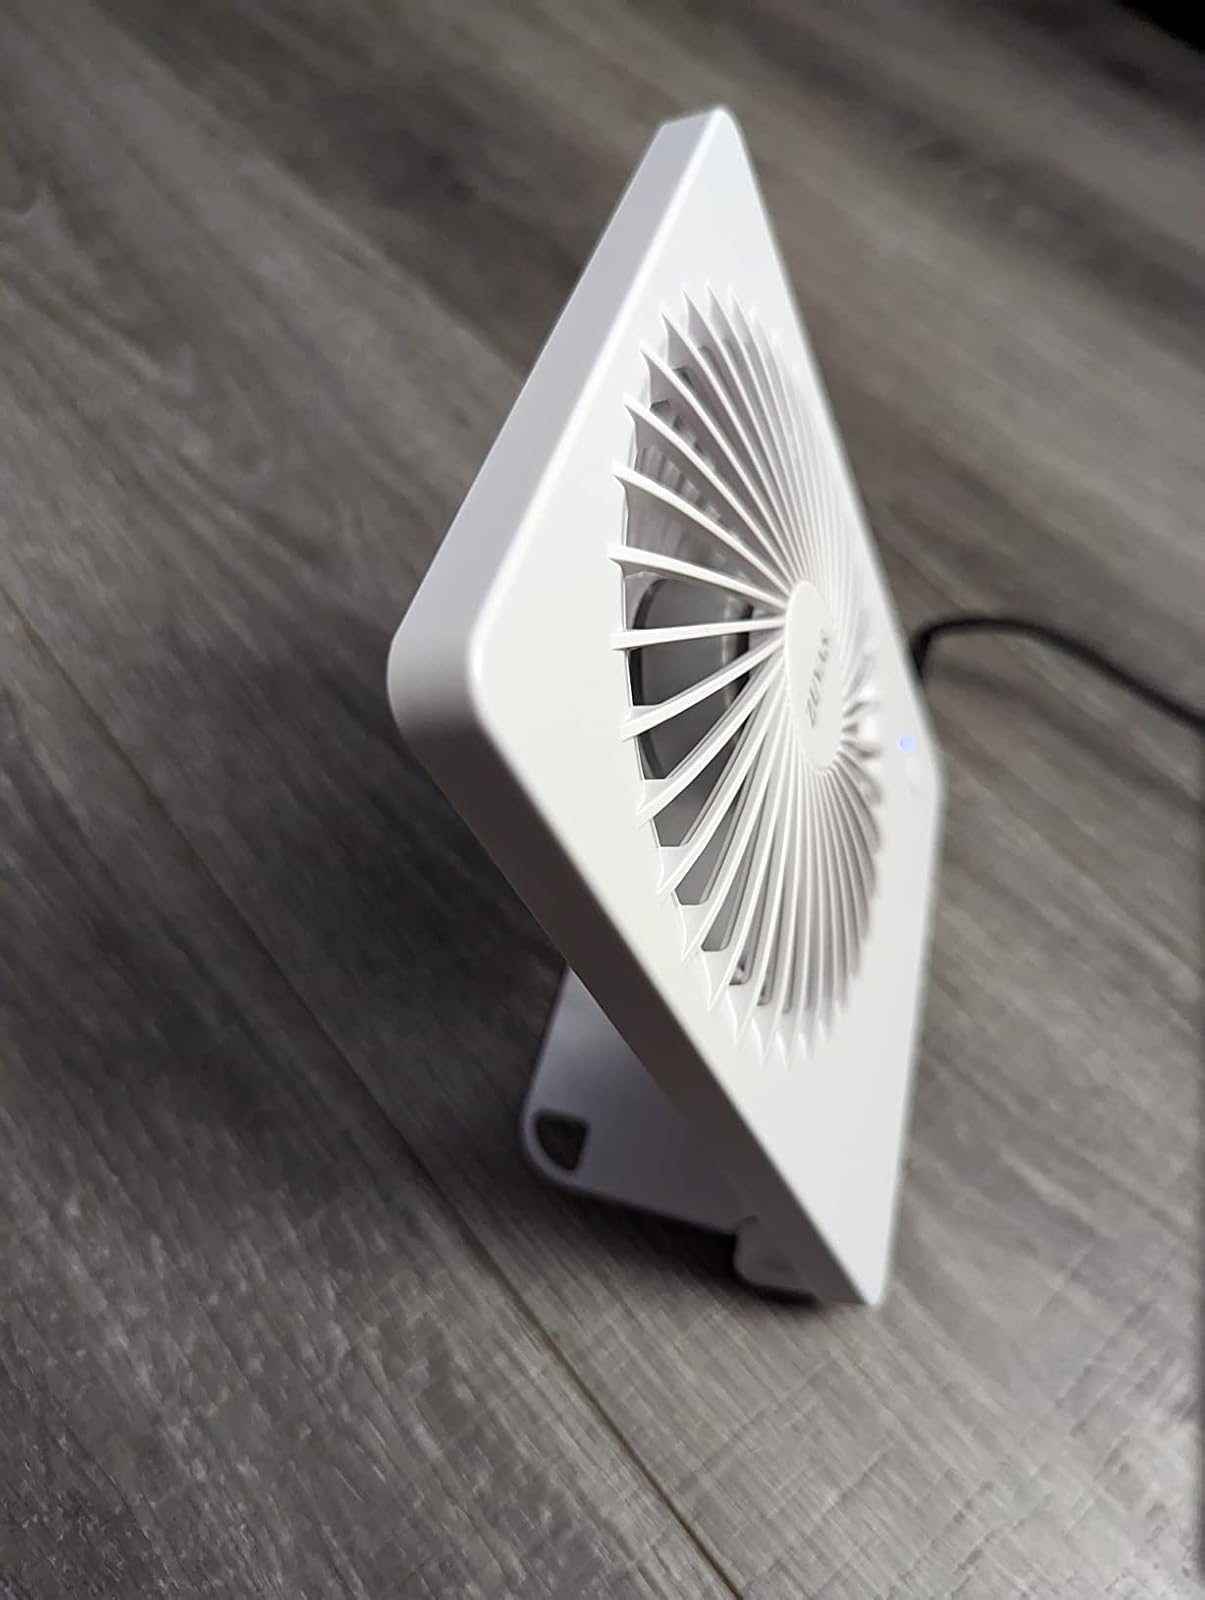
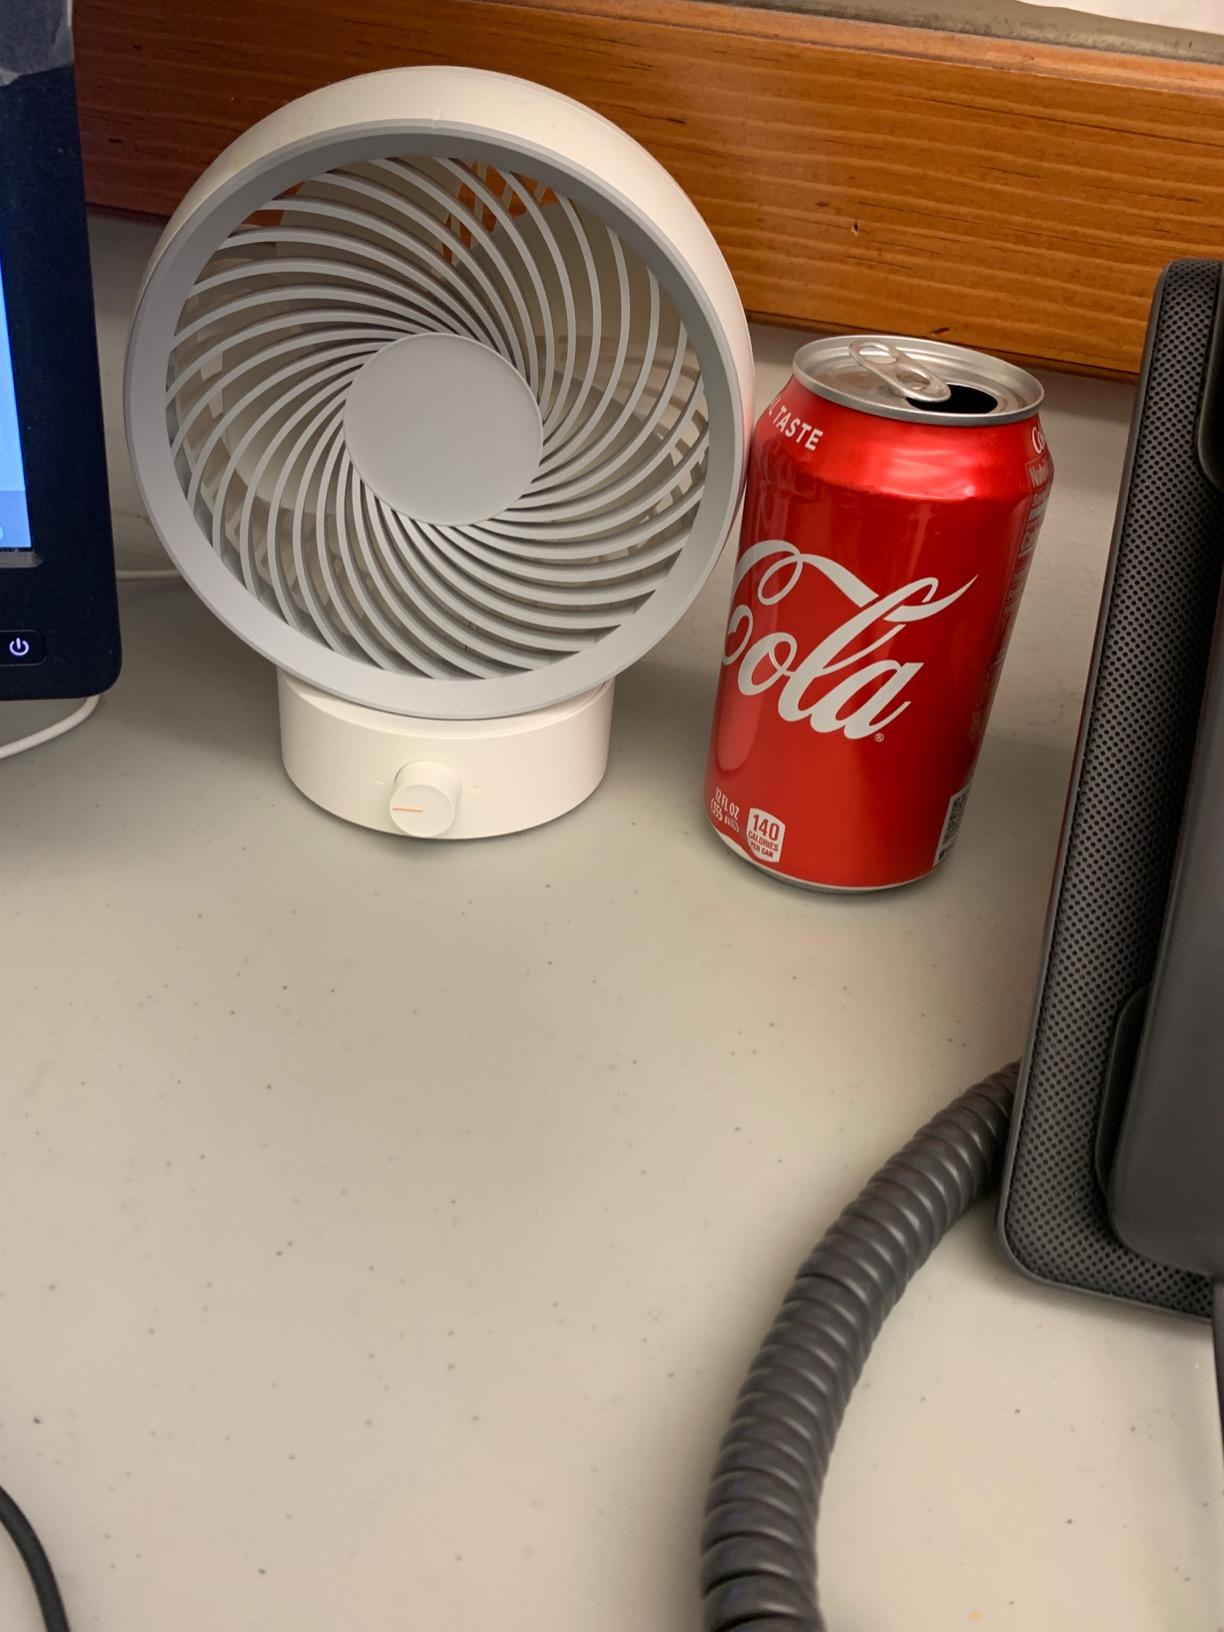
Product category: fan
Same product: no